Irish Army

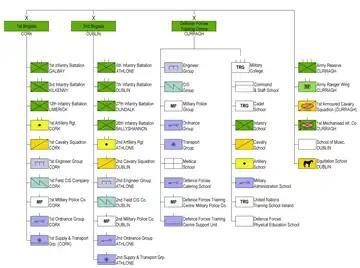
Structure of the Irish Army

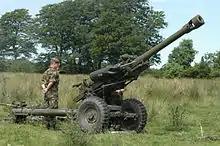
105mm L118 light gun crewed by the Artillery Corps (Army Reserve)

All enlisted members of the Army undergo 29 weeks of training in order to become a fully trained infantry soldier. The first 17 weeks is recruit training, after which they become a 2 Star Private. They then undergo a further 12 weeks of advanced training, after which they pass-out as a 3 Star Private, Trooper or Gunner depending on their respective Corps. During this continuous 29 weeks of training, they are required to live in barracks. The Army recruits both men and women.